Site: brandenburg
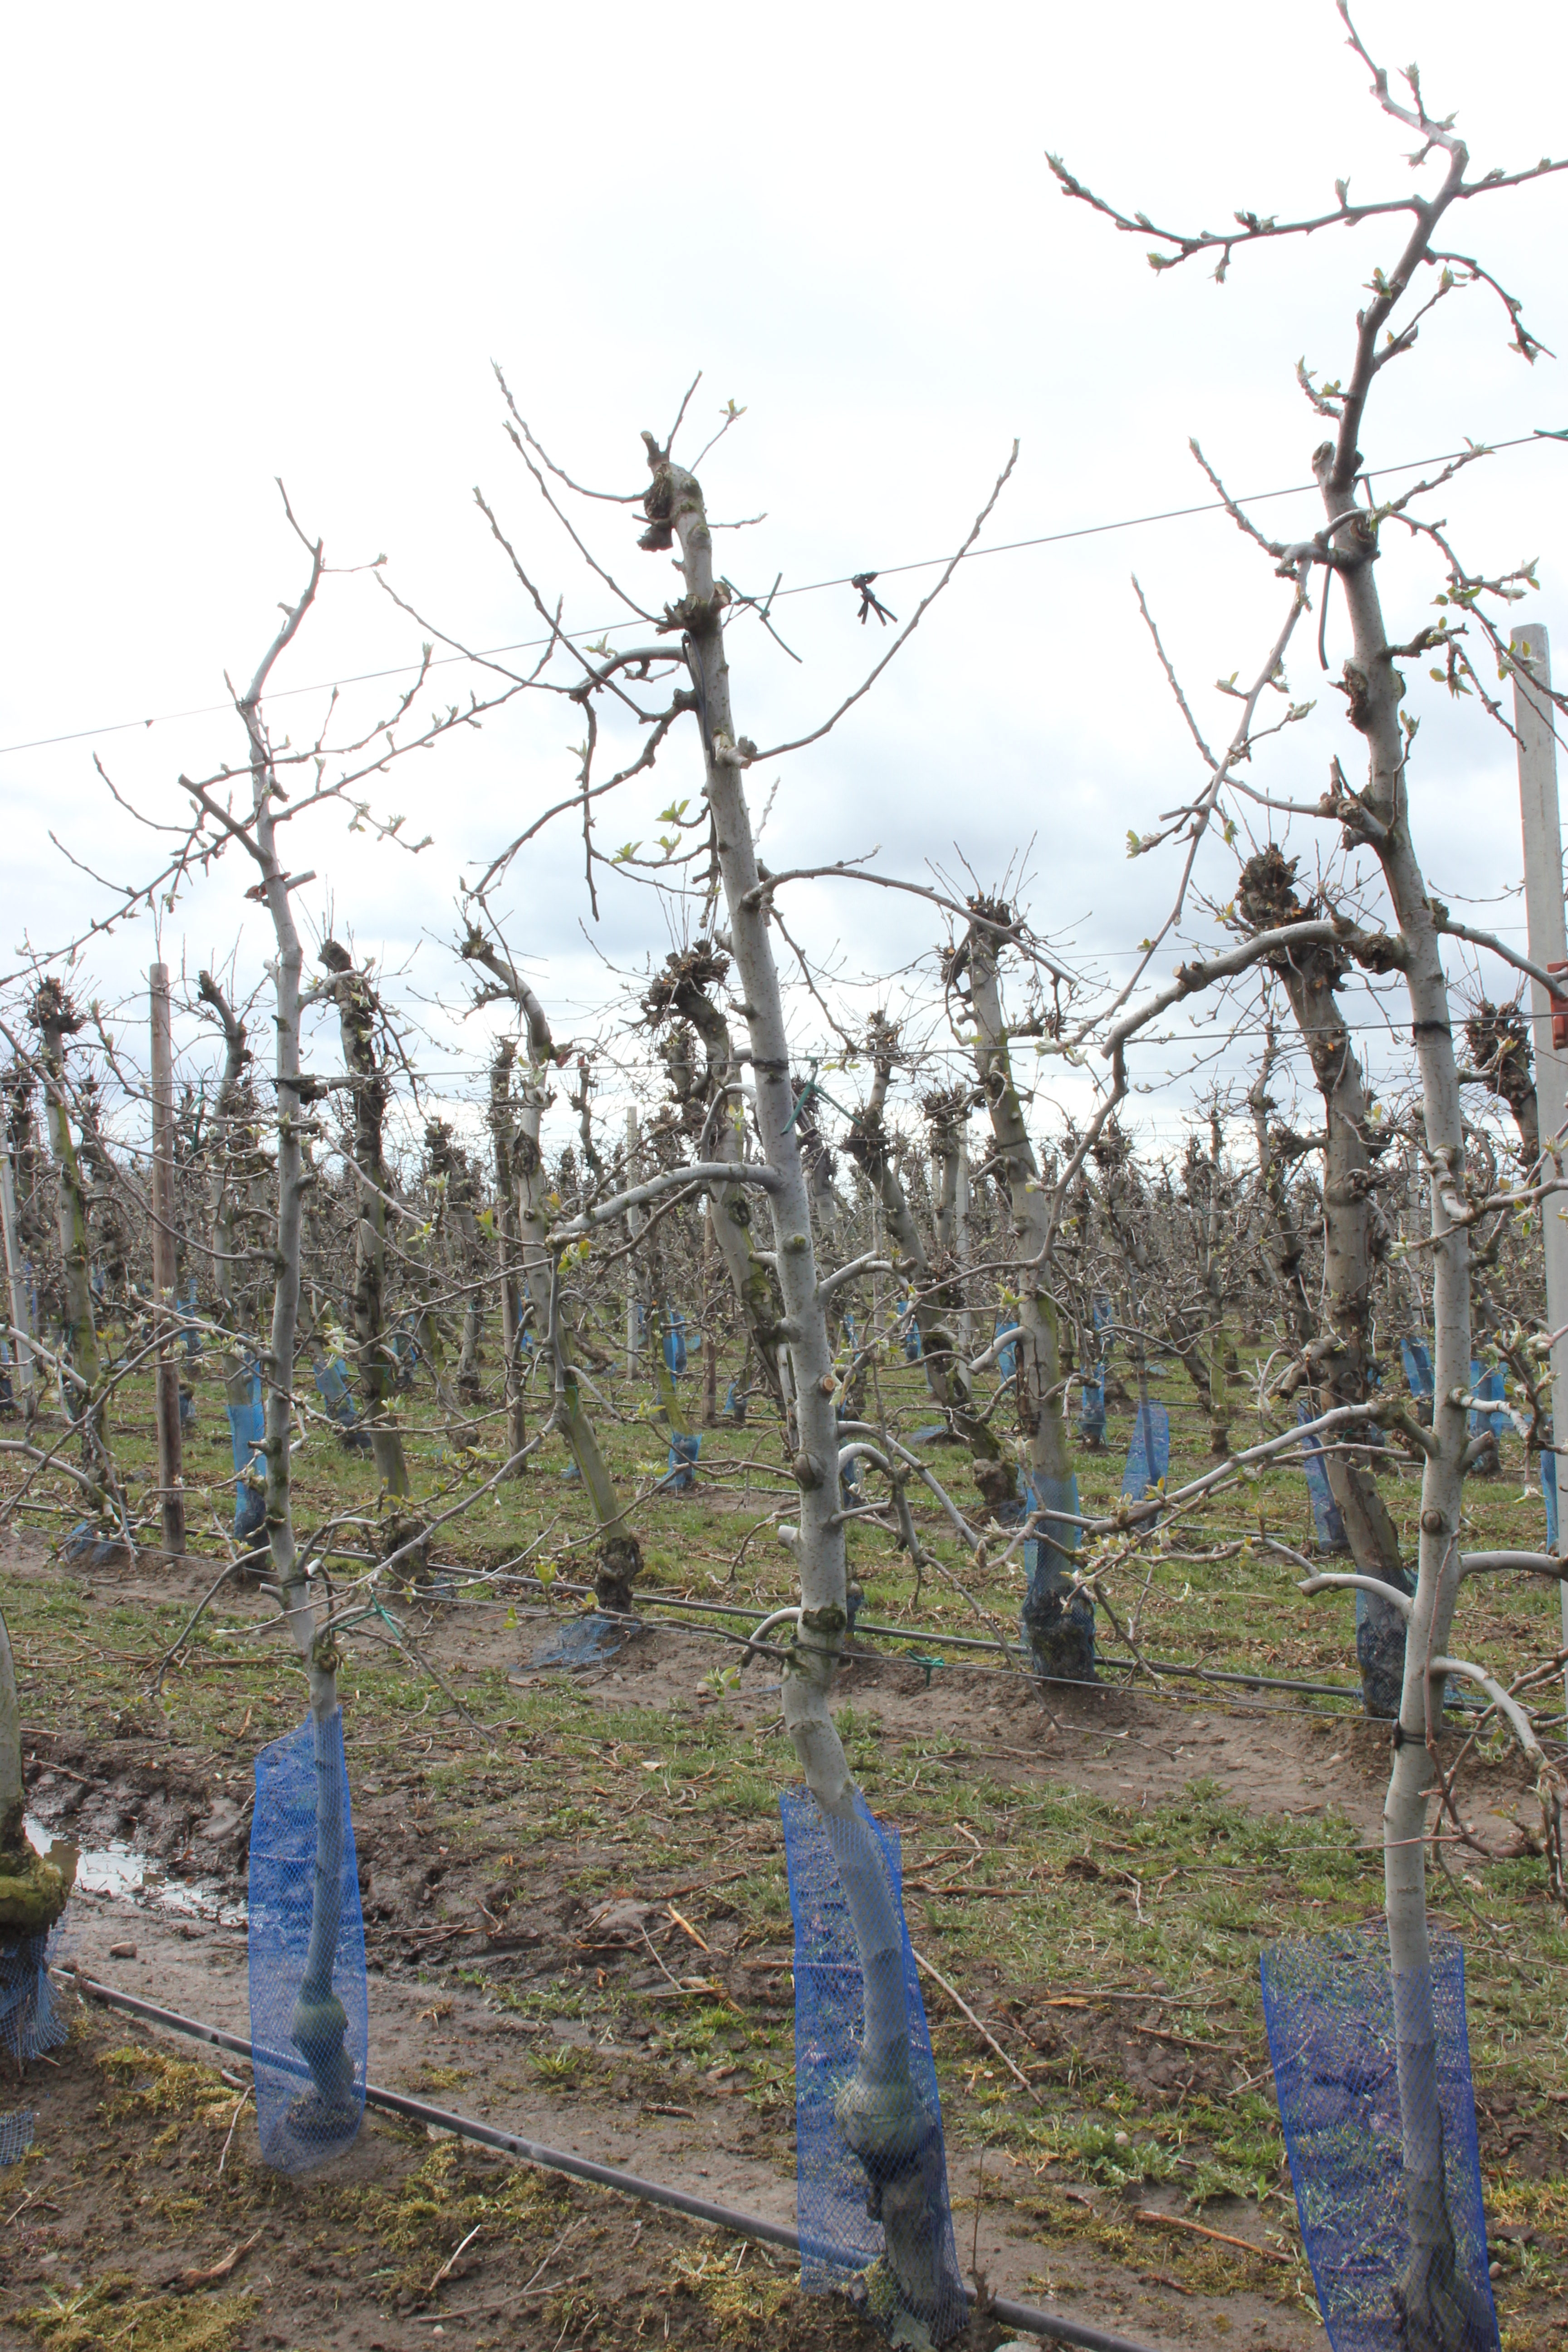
Growth stage (BBCH 55): Inflorescence emergence